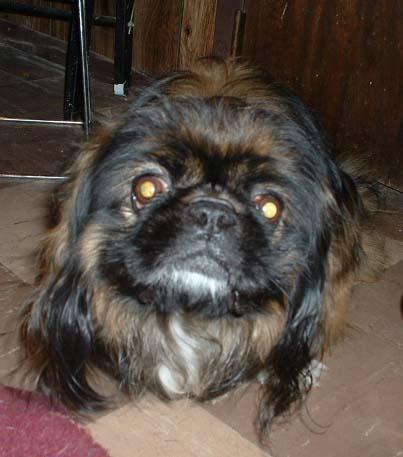
Pekinese